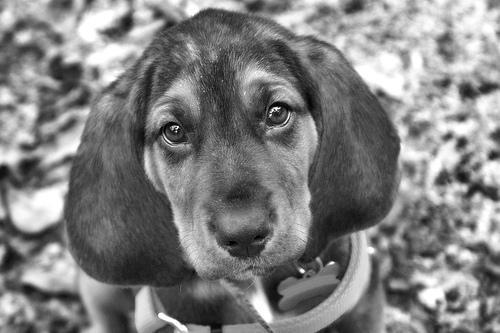
bloodhound